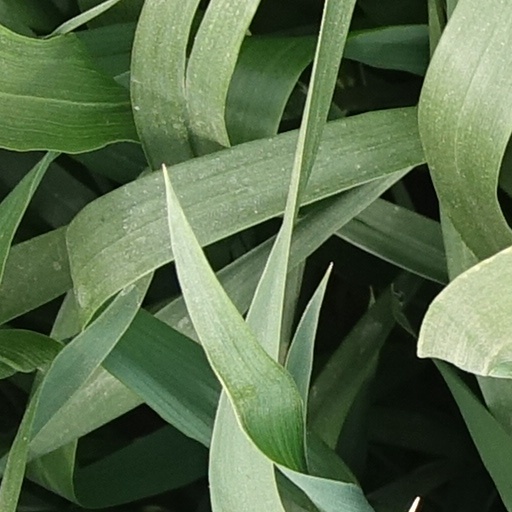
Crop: wheat